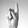
ASL letter: K